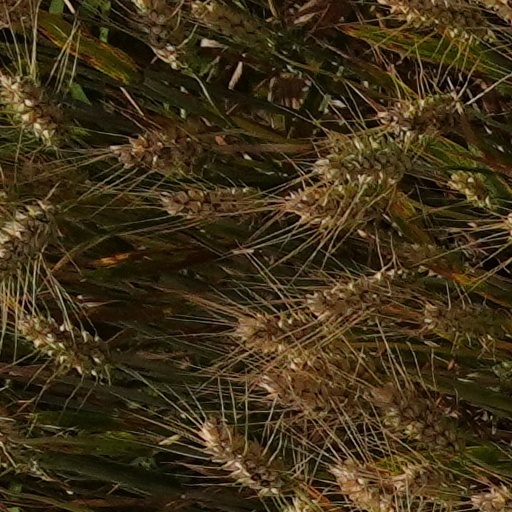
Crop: wheat